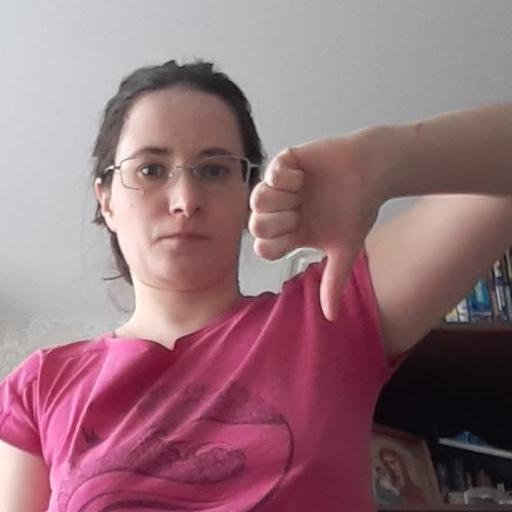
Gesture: dislike